Ellenton, South Carolina

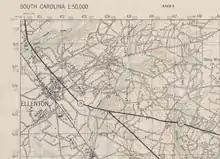
A topographic map showing Ellenton from 1949.

Ellenton is a former community that was located on the border between Barnwell and Aiken counties, South Carolina, United States. Ellenton was settled .